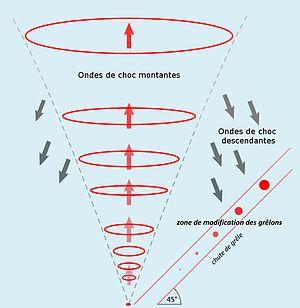
Le canon anti-grêle ou grêlifuge est un système utilisé par les agriculteurs pour protéger leurs exploitations contre la grêle. Il est supposé empêcher la formation de la grêle en limitant la croissance des grêlons grâce à l'onde de choc créée par la détonation. Ils tomberaient ainsi, au sol, avec une densité qui ne leur permettrait pas de détériorer les cultures ou même sous forme de pluie.